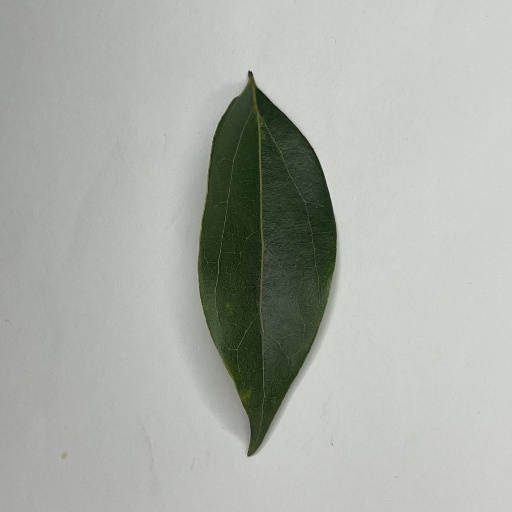
Species: Camphor
Leaf condition: Healthy Leaf